AFAS Live

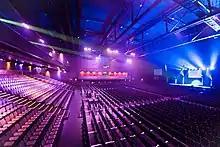
"Black Box" interior (October 2018)

The venue was specially designed for amplified music by architect Frits van Dongen of Architekten Cie. The building was constructed between 1996 and 2001, and cost €30 million.